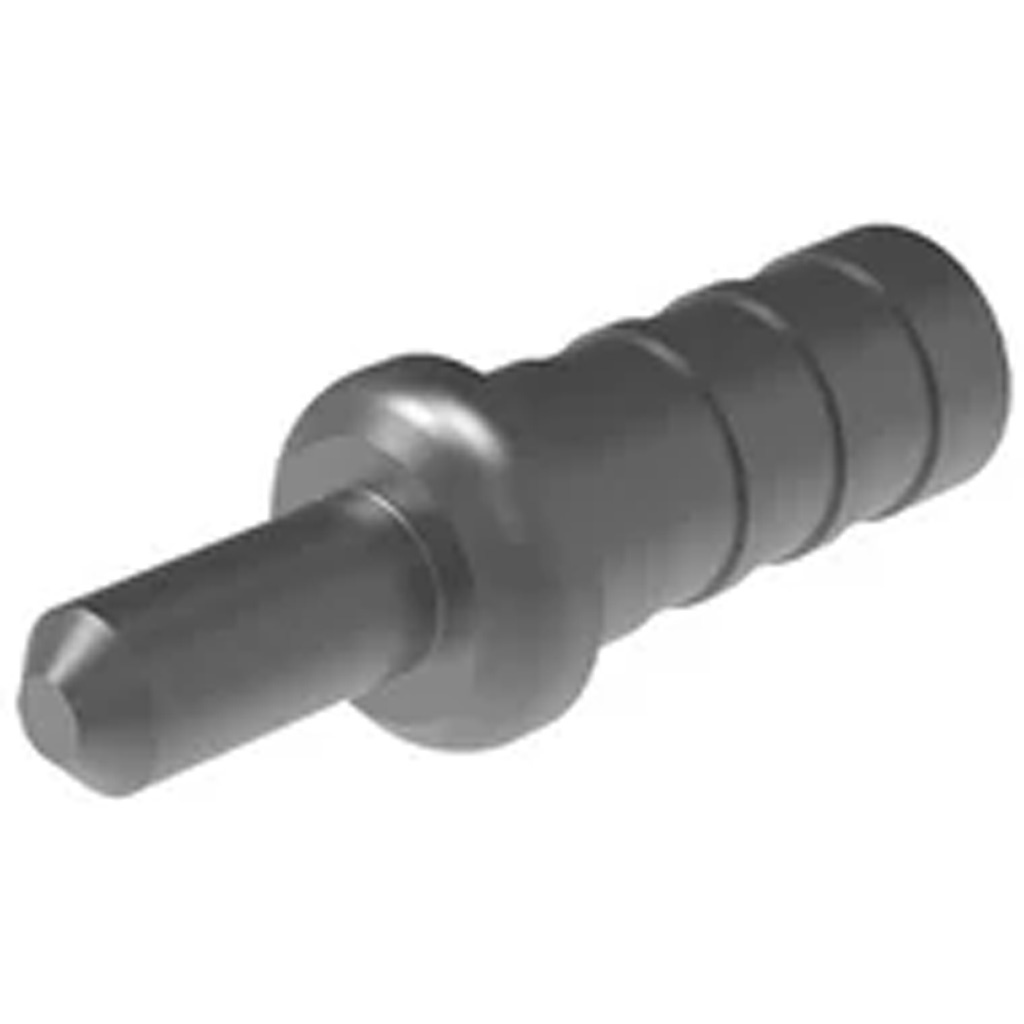
Altra 204 Nock Bushing
The Altra 204 Nock Bushings are meticulously designed for a precise fit with Altra 204 Arrows and Altra Pin Nocks, ensuring the pinnacle of precision and performance. Crafted from durable 7075-T6 aluminum, these nock bushings weigh 8.5 grains, providing optimal balance and consistency for your arrow setup. These bushings are perfect for archers seeking enhanced reliability and accuracy in their equipment. Features: Designed for a precise fit with Altra 204 Arrows and Altra Pin Nocks;Made from 7075-T6 aluminum for durability;Weight: 8.5 grains;Comes in 12 pk QTY
Brand: Altra
Category: Sporting Goods > Outdoor Recreation > Hunting & Shooting > Archery > Arrow Parts & Accessories > Arrow Nocks